Charles W. Curtis

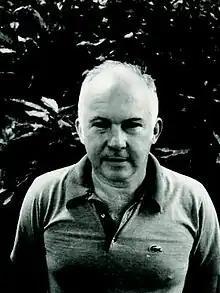
Charles W. Curtis

Charles Whittlesey Curtis (born October 13, 1926) is a mathematician and historian of mathematics, known for his work in finite group theory and representation theory. He is a retired professor of mathematics at the University of Oregon.